Art Gallery of Western Australia

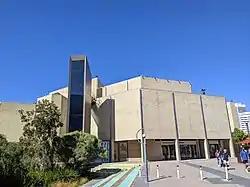

The Art Gallery of Western Australia (AGWA) is a public art gallery that is part of the Perth Cultural Centre, in Perth. It is located near the Western Australian Museum and State Library of Western Australia and is supported and managed by the Department of Local Government, Sport and Cultural Industries of the Government of Western Australia. The current gallery main building opened in 1979. It is linked to the old court house – The Centenary Galleries.